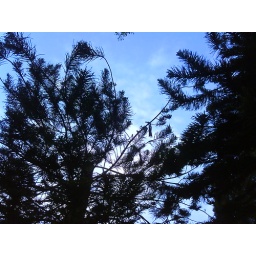
Well, It juz inspired me, Took out my bedroom window ... Taken by Sony W850i cam.